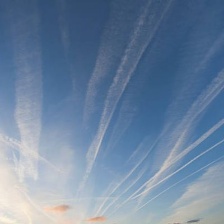
Cloud type: Contrail